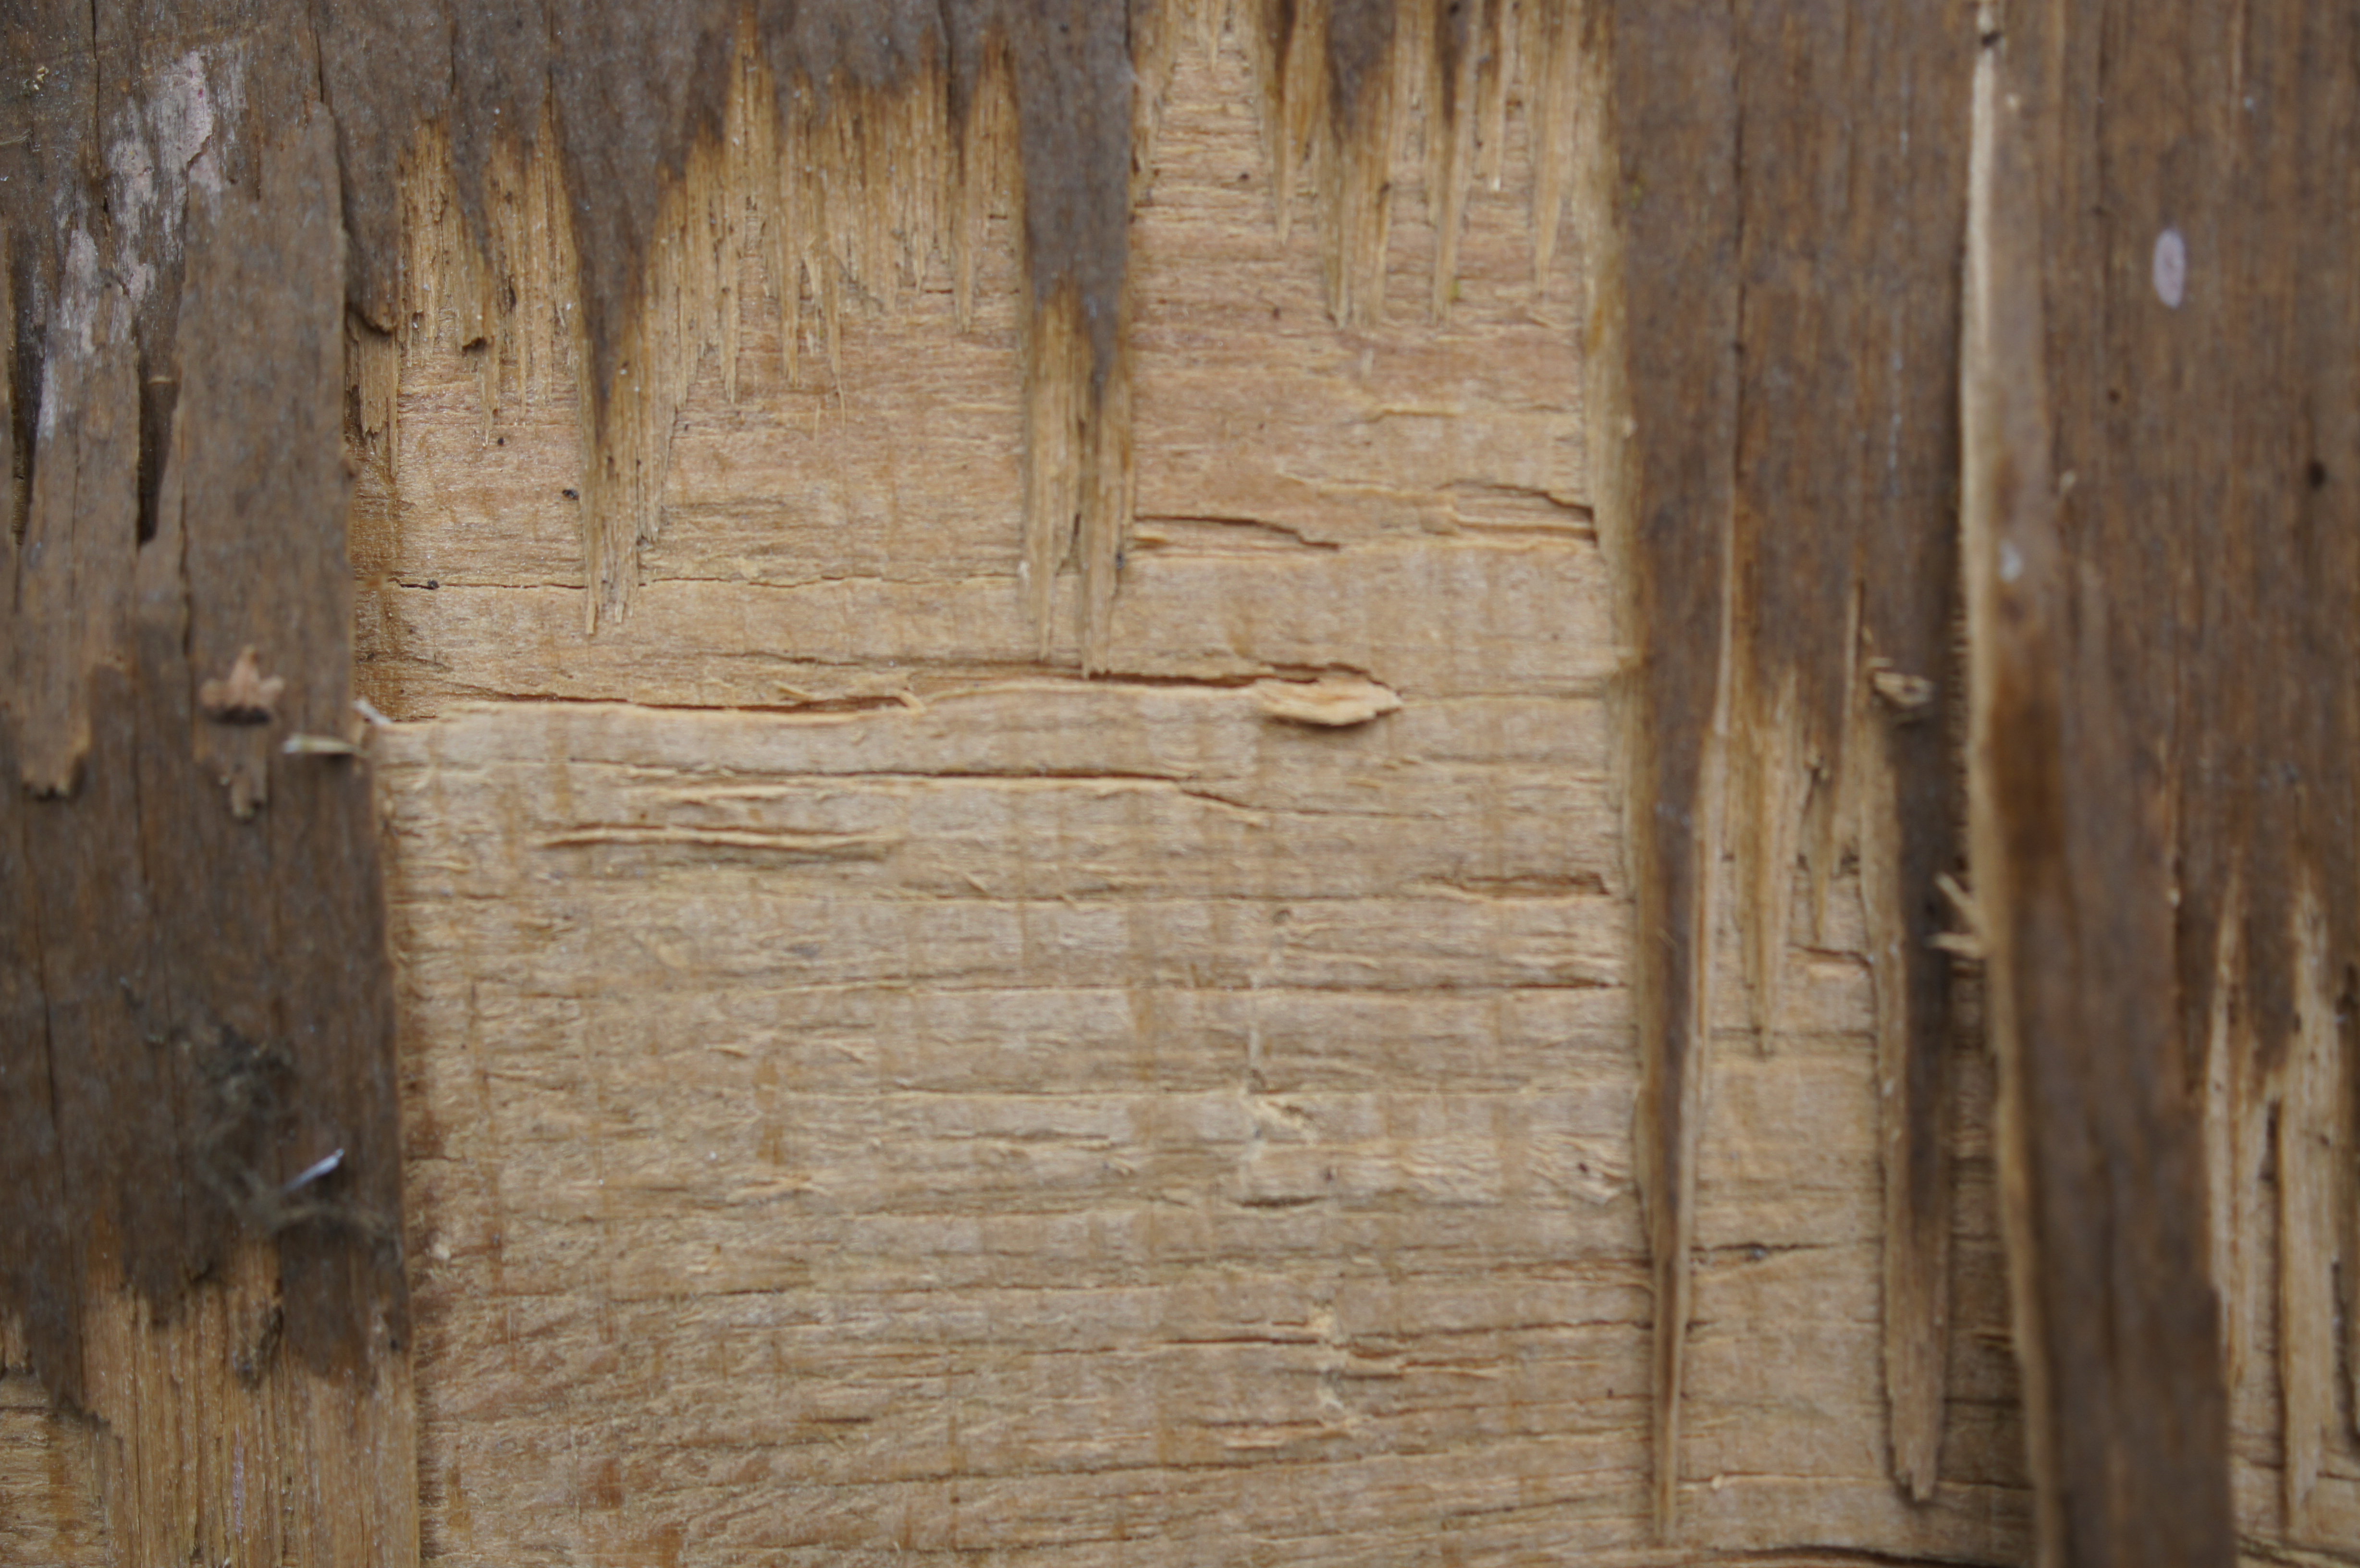
wood, hardwood, plank, wall, plywood, lumber, wood stain